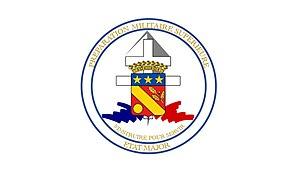
Sceau armorié de la PMS d'Estienne d'Orves
La préparation militaire supérieure Marine État-major, dite « d'Estienne d'Orves », constitue la formation initiale des élèves officiers de réserve de la Marine nationale.